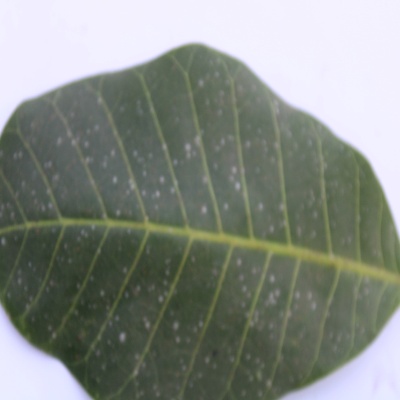
Crop: Cashew
Condition: red rust